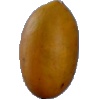
Label: Cucumber Ripe 2